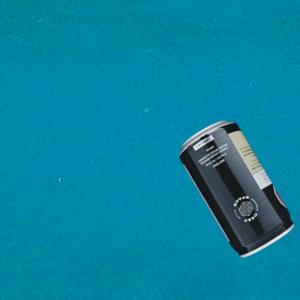
Label: cans